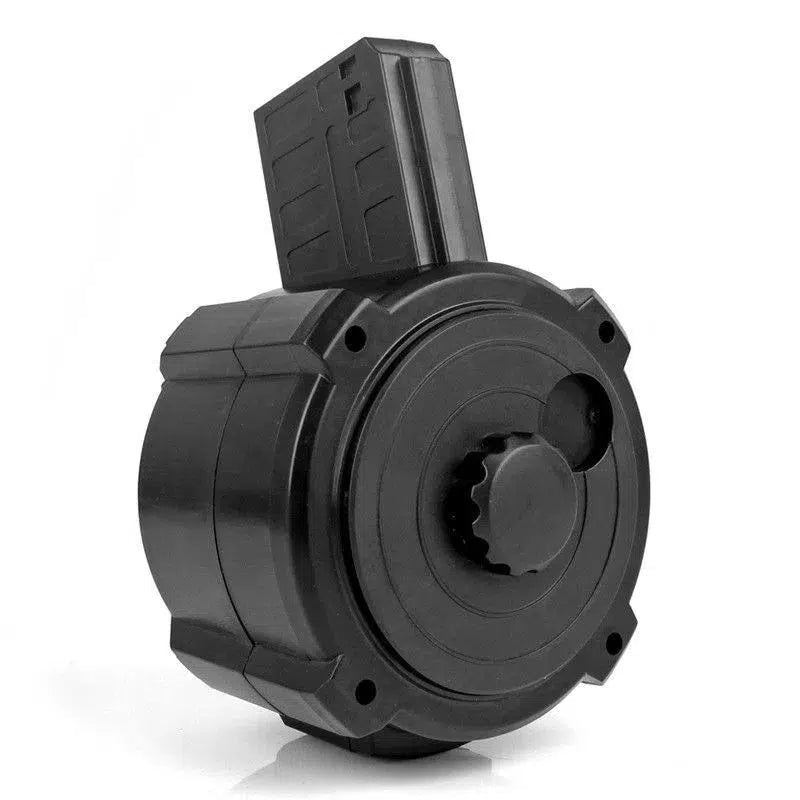
Universal Large Capacity Drum Magazine For Gen8、JM Scar、Std 5S、BLG M16
Description: - This drum magazine is compatible with a variety of models, offering excellent detail and a larger capacity to meet your gel ball blaster needs. Upgrade your gaming experience with this high-quality drum magazine. - Compatible with Jinming 8/3/13; Jingji SLR/SLR16; Sijun M14/16; M4/MK8, and more. - Stable performance and high reliability. - Smooth feeding. Note: Minor editing is required to fit JM Gen9 and Gen10 gel ball blasters. - Material: Plastic - Capacity: Approximately 1000 gel balls - Dimensions: 17*10cm Packing List: 1* Plastic Drum Magazine
Brand: AKAG TOY
Category: Sporting Goods > Outdoor Recreation > Hunting & Shooting > Gel Blasters & Accessories > Gel Balls